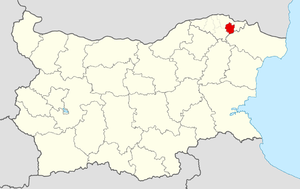
Alfatar est une obchtina de l'oblast de Silistra en Bulgarie.